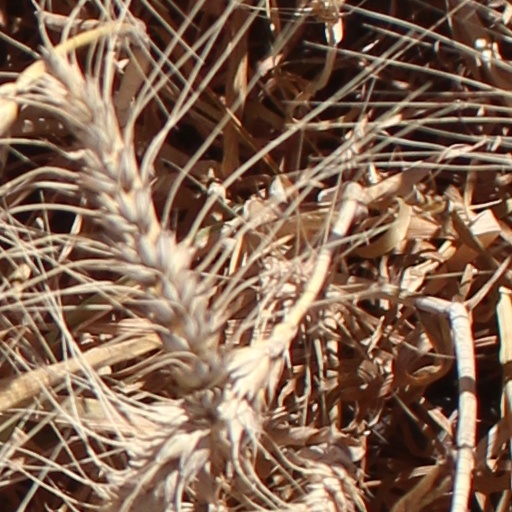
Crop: wheat